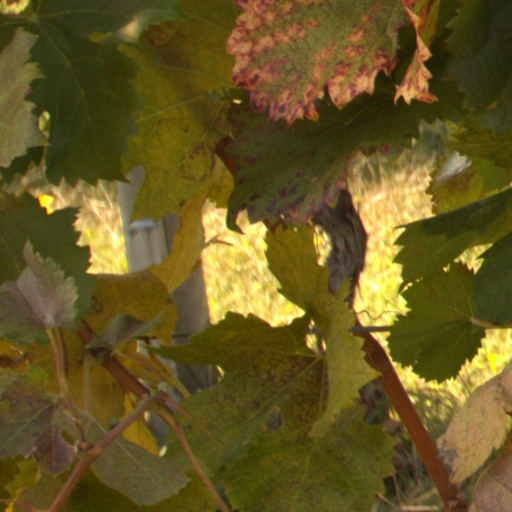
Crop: grape